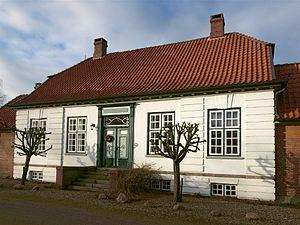
Le château d'Emkendorf est un château du Schleswig-Holstein qui fait la transition entre le style baroque tardif et le néoclassicisme. Il se trouve à Emkendorf dans l'arrondissement de Rendsburg-Eckernförde.
Frédérique-Juliane von Schimmelmann, comtesse von Reventlow, dite l'« Ange Julia », née le 18 février 1763 et morte le 27 décembre 1816 au château d'Emkendorf, est une comtesse allemande qui réunissait un salon littéraire dans son château d'Emkendorf se trouvant dans le duché de Holstein. Ce salon était appelé la « Weimar du Nord » en référence à Goethe, ou le « cercle d'Emkendorf. »